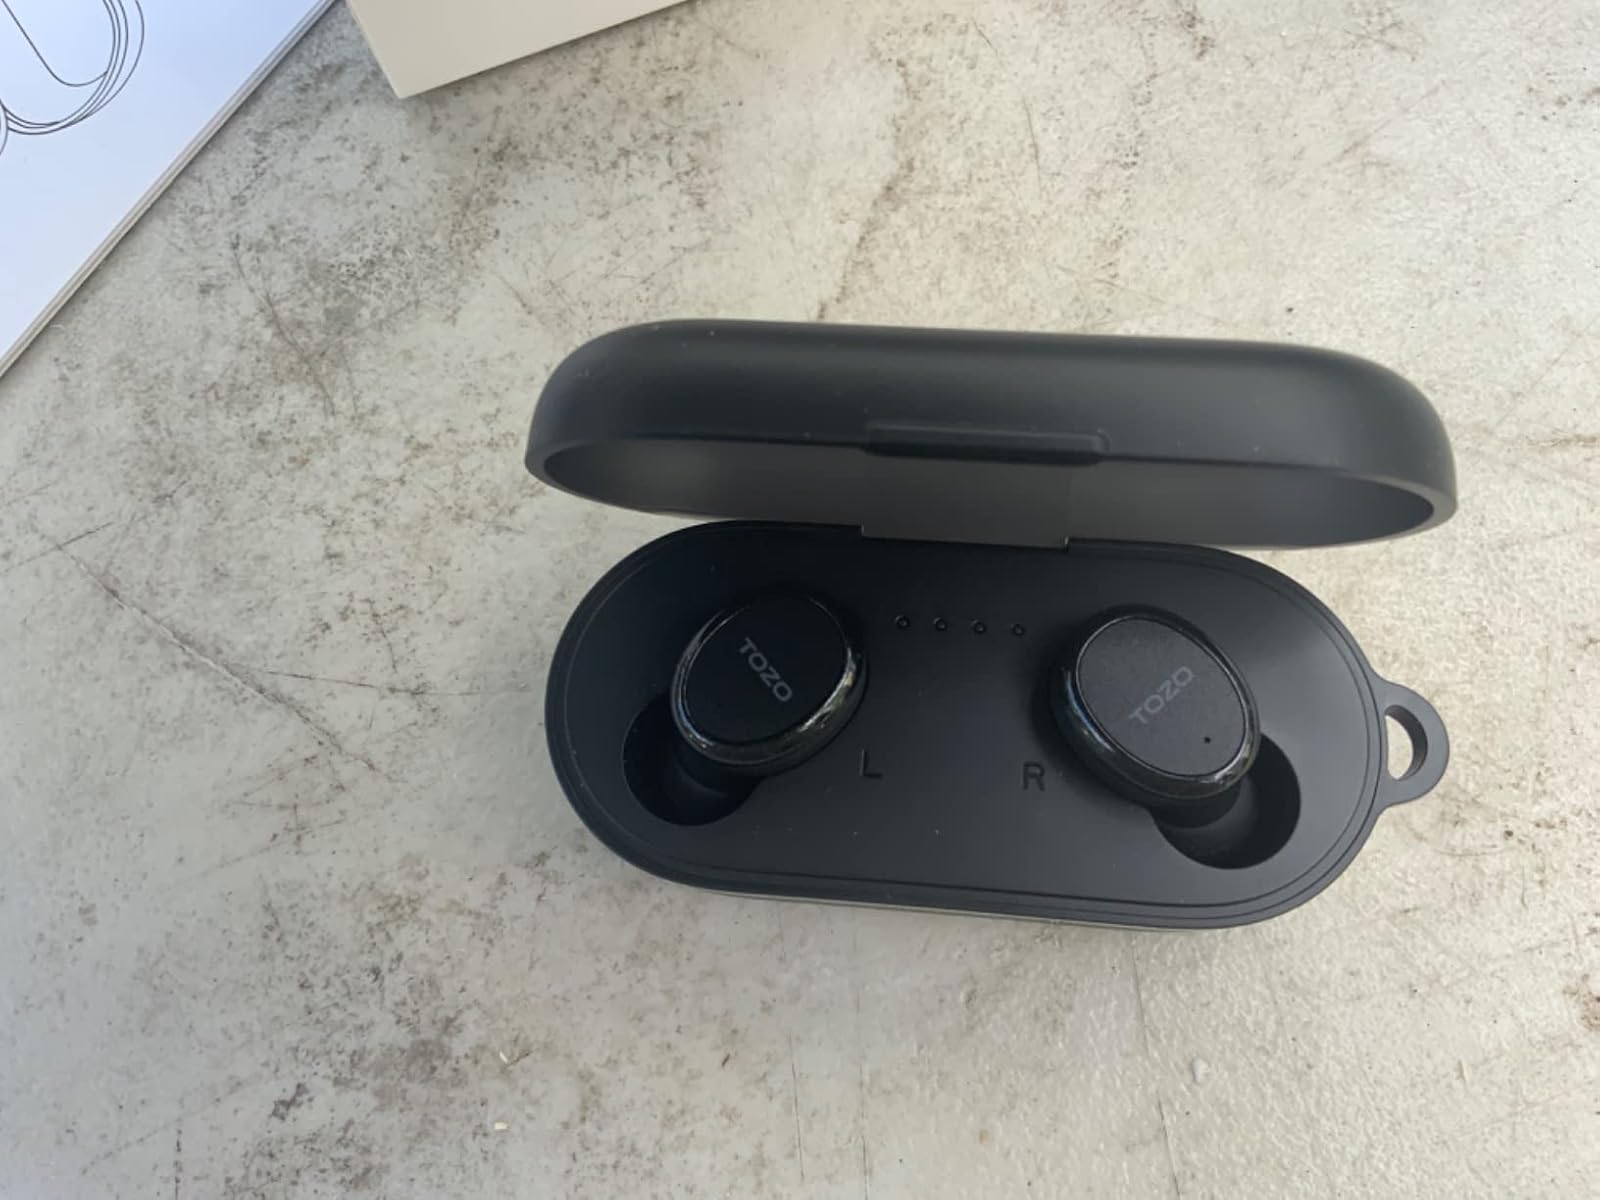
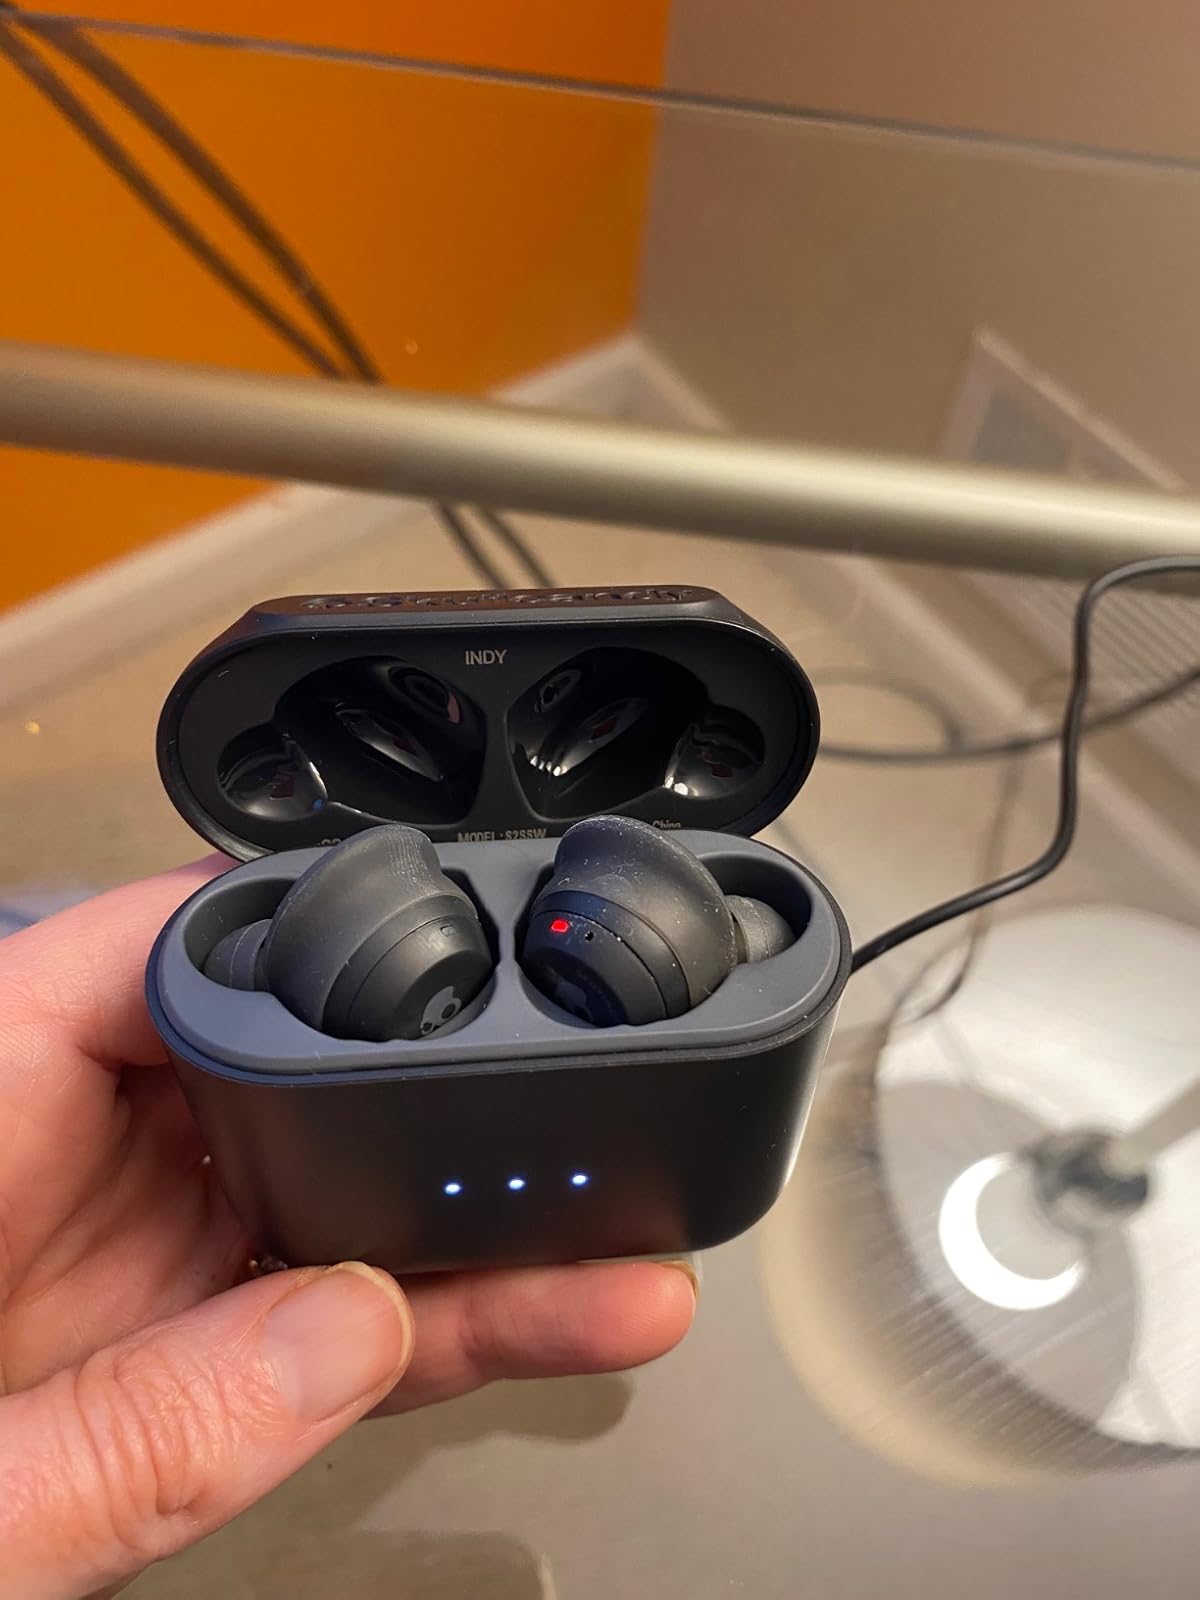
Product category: earbuds
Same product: no